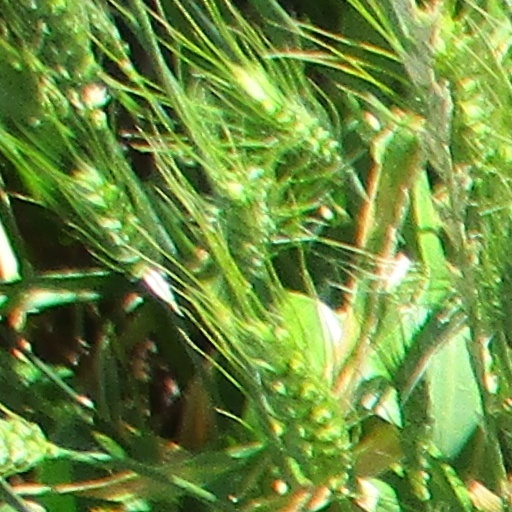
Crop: wheat